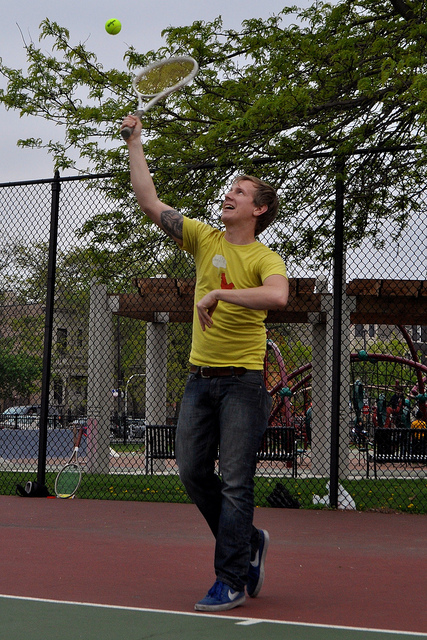
người đàn ông áo vàng đang chơi tennis trên sân